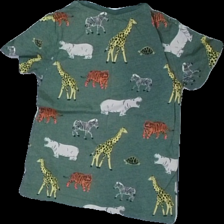
View: back
Type: T-shirt
Category: Children
Brand: H&M
Colors: Green, Yellow, White, Multicolor
Material: 100% cotton
Pattern: Animal print
Cut: Regular, C-collar
Size: 122
Season: All
Price range: <50
Recommended usage: Recycle
Comment: washed out